Anapirika Iteon, Patras

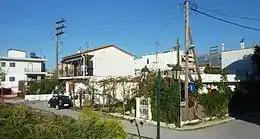
Anapirika Iteon, neighbourhood of Patras

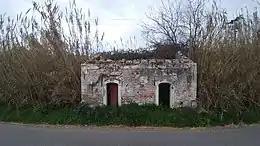
The abandoned building of Ities Patras old railway station.

Anapirika Iteon is a neighbourhood in the southern part of the city of Patras. The origin of the name ("Disabled people area") probably derives from the properties of war disabled people there.